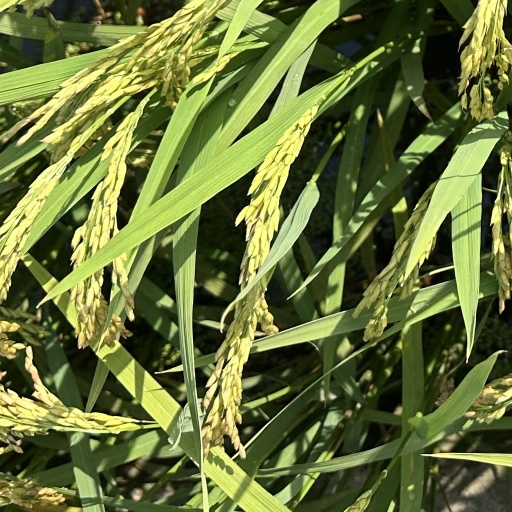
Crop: rice